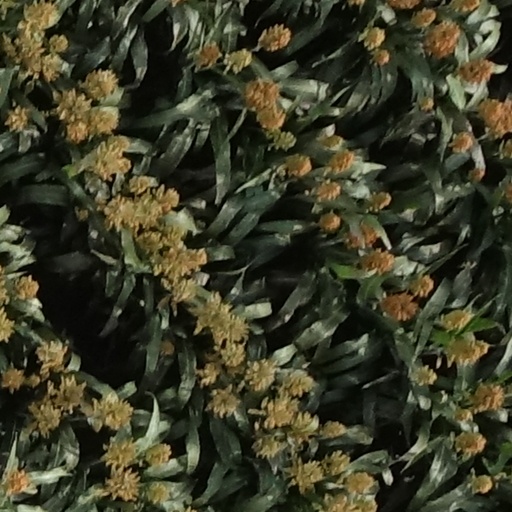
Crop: sorghum